Tierra del Pan

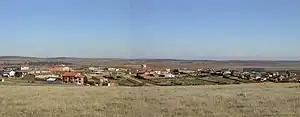
Typical landscape of Tierra del Pan in Losilla, Santa Eufemia del Barco.

Tierra del Pan (Land of Bread) is a "comarca" located in the center of the province of Zamora, western Spain. It belongs to the Autonomous Community of Castile and León. The city of Zamora, capital of the province, is included in this comarca.